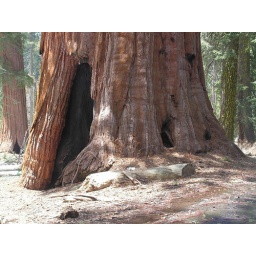
water bottle in the pic, big tree